Answer in natural language. Considering the relative positions, is Doorway (marked C) above or below tripod floor lamp with white shade (marked B)? Choose between the following options: above or below
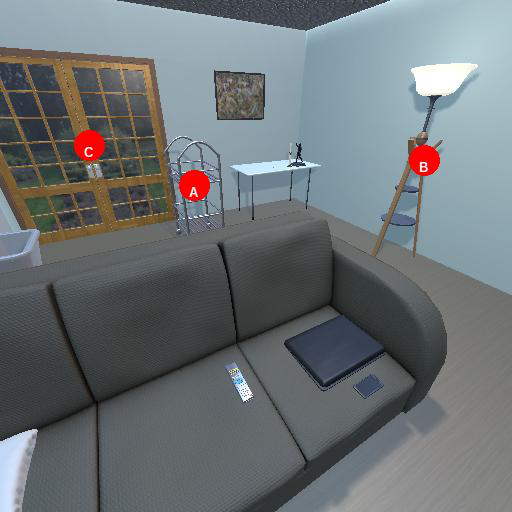
<answer>above</answer>